Early Germanic culture

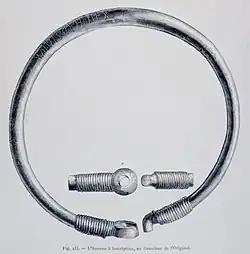
The Ring of Pietroassa (drawing by Henri Trenk, 1875)

The most important family relationships among the early Germanic peoples were within the individual household, a fact based on the archaeological evidence from their settlements where the long-houses appeared to be central in their existence. Within the household unit, an individual was equally bound to both the mother and the father's side of the family.